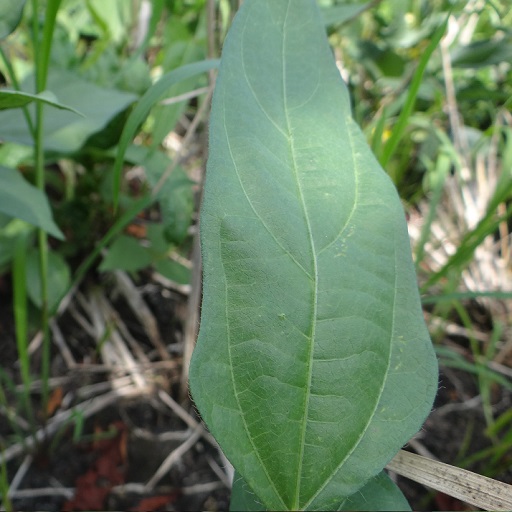
Label: Healthy